Brian P. McKeon

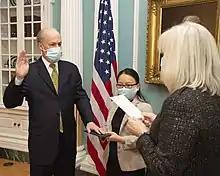
McKeon is sworn in as the U.S. Deputy Secretary of State for Management and Resources at the U.S. Department of State in Washington, D.C., on March 19, 2021.

During law school, McKeon was a law clerk for Judge Robert G. Doumar of the United States District Court for the Eastern District of Virginia. From 1987 to 1995, McKeon worked in the office of then-Senator Joe Biden, including as a legislative assistant specializing in foreign policy and defense. From 1997 to 2009, he was chief counsel for Democratic members of the United States Senate Committee on Foreign Relations. After Biden became vice president of the United States, McKeon was selected to serve as his deputy national security advisor. He later became the COO for the United States National Security Council (NSC). From 2012 to 2014, he was executive secretary of the NSC. McKeon served as principal deputy Under Secretary of Defense for Policy from 2014 to 2017. After leaving the Obama Administration, McKeon became the executive director of the Penn Biden Center at the University of Pennsylvania. He has also written columns on national security issues for "Just Security".